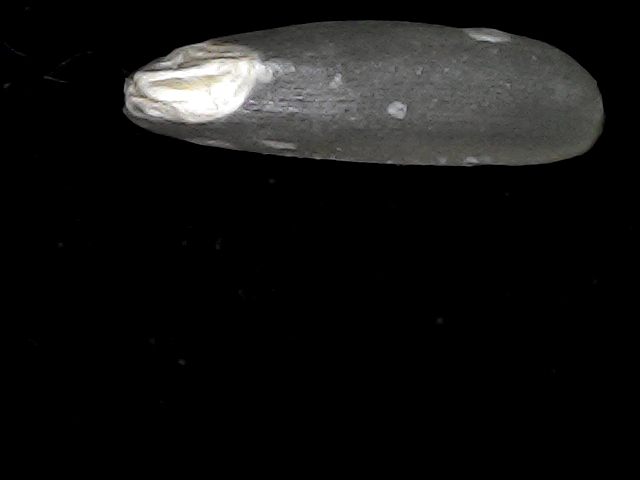
Rice variety: BD49